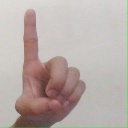
अक्षर: ड